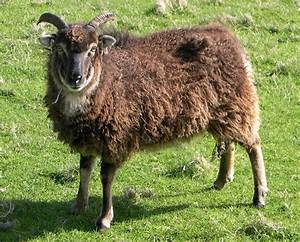
Label: pecora